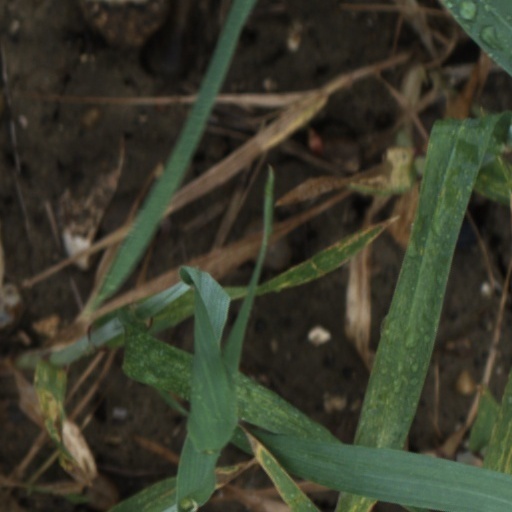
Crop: wheat